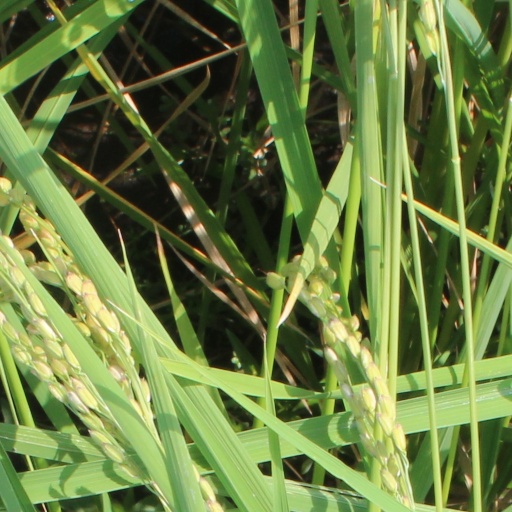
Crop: rice